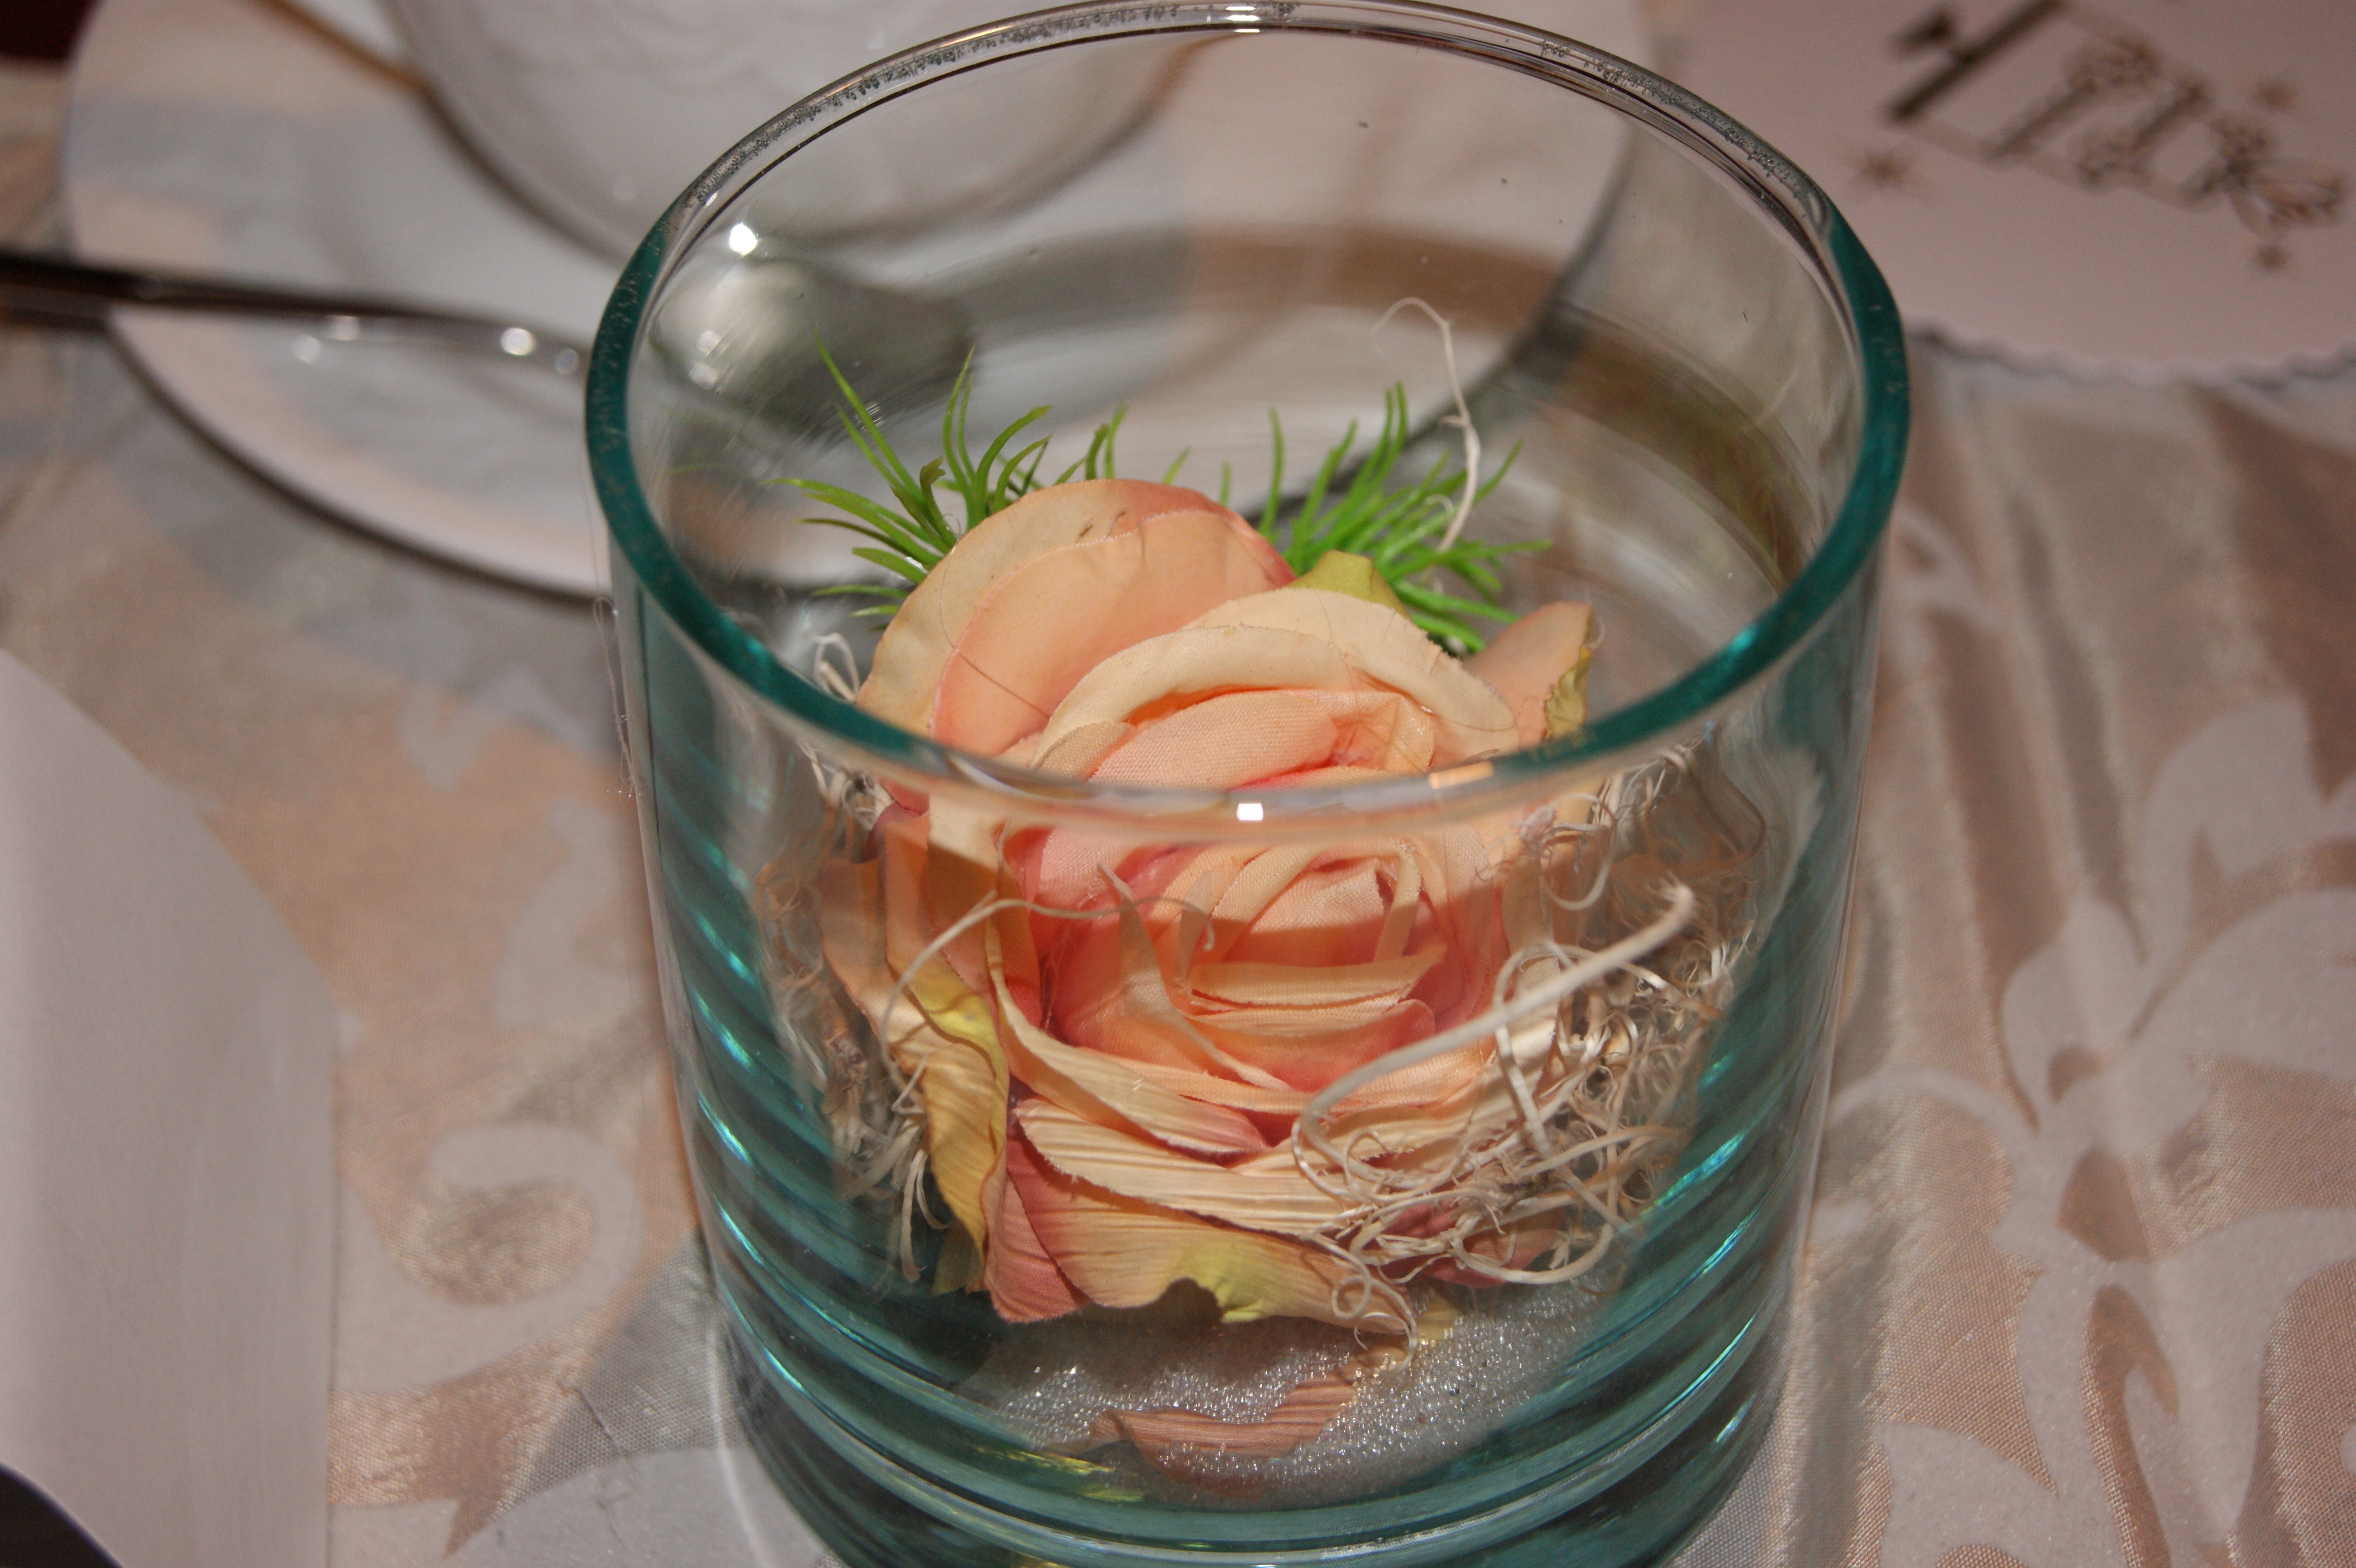
flower, glass, love, rose, decoration, meal, food, produce, romantic, drink, wedding, flowers, arrangement, decorative, festivity, rose blooms, table decoration, floristisch, table arrangement, floral decoration